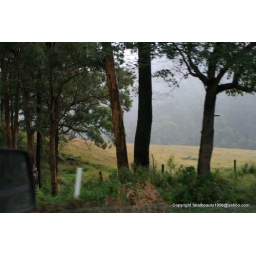
rain in the field and trees